History of public library advocacy

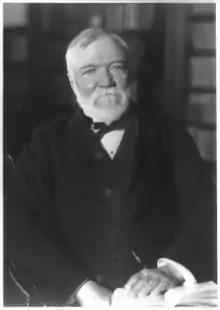
Andrew Carnegie (25 November 1835 – 11 August 1919) was an American businessman, philanthropist, and major supporter of public libraries.

The same year also saw the establishment of "Library Journal", which was edited by Melvil Dewey. The publication is still the most respected within the profession.